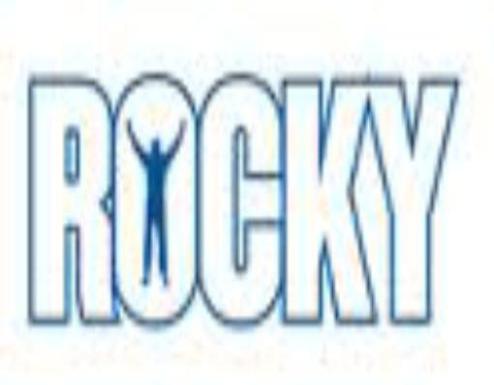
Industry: Clothes